University of Pennsylvania

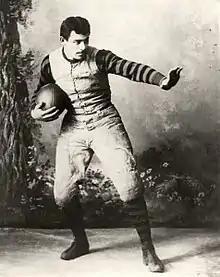
John Heisman, a University of Pennsylvania Law School class of 1892 alumnus and rugby football player, posing at Penn in 1891 holding an elongated ellipsoidal rugby ball and gestures resembling the famed "Heisman Pose" associated with the Heisman Trophy, named in his honor

The Philomathean Society, founded in 1813, is the United States' oldest continuously existing collegiate literary society and continues to host lectures and intellectual events open to the public.